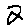
Label: 2